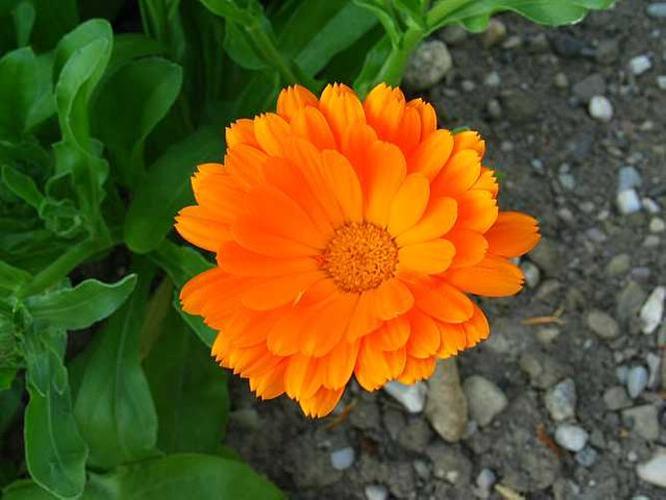
Label: english marigold